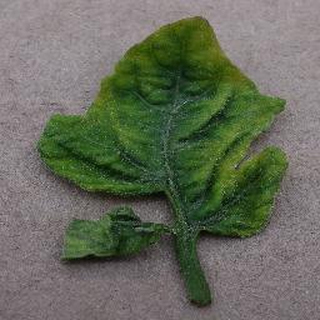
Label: tomato_yellow_leaf_curl_virus